Romanian Air Force

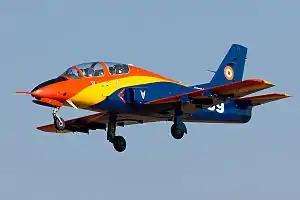
A IAR 99 Șoim in 100th anniversary of aviation colours

After previously stating the intent of joining the Euro-NATO Joint Jet Pilot Training Program (ENJJPT) in 2015, Romania became a member of the program in 2017. The first Romanian instructor was sent to the Sheppard Air Force Base in 2020. As of 2023, Romania had 15 pilots at the American base, of which nine instructor pilots. The Romanian instructors participate in the training of all partner nation pilots on the T-6A Texan II and T-38C Talon aircraft.